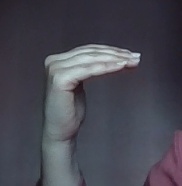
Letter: haa